Tari Khan

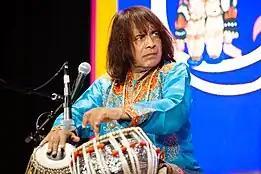
Ustad Tari playing at the Festival of Tabla in 2019.

Ustad Tari became famous as the accompanist of the ghazal singer Mehdi Hassan, as well as Ghulam Ali. He always provided an exquisite accompaniment: clean, crisp s with astonishingly quick and interesting s to punctuate the verses. Because of this international exposure, musicians in India got to hear of him at a time when little cultural news escaped from Pakistan. Since then, Tari has gone on to musical scene as a tabla showman.